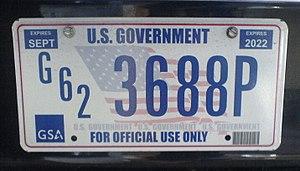
Aux États-Unis, les plaques d'immatriculation sont délivrées par le Department of Motor Vehicles de chaque État ou, pour le district de Columbia, dépendent de la municipalité. Certaines tribus nord-amérindiennes ont également leurs propres plaques.